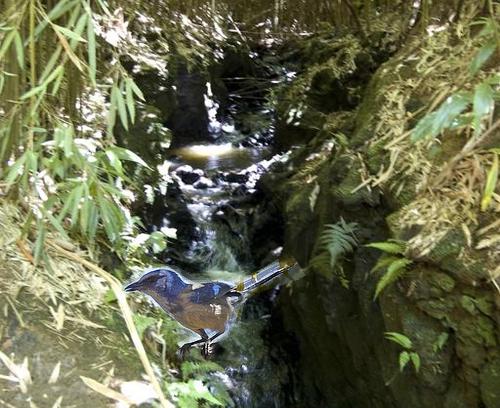
Bird species: Florida_Jay
Bird type: landbird
Background: land